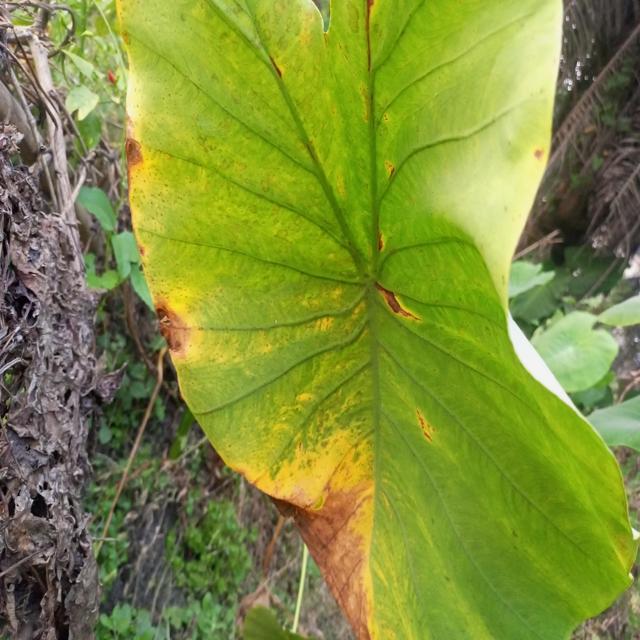
Label: Early_Blight